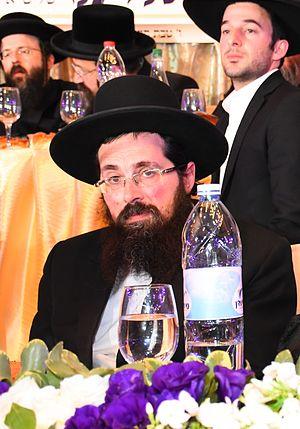
Eliézer Yehouda Finkel est un rabbin juif orthodoxe et Rosh Yeshiva de la Yeshiva de Mir à Jérusalem, qui est considérée comme la plus grande yeshiva d'Israël et au monde, avec un corps étudiant de 6 000 étudiants. Il accède au poste de Rosh Yeshiva succédant à son père, le rabbin Nathan Tsvi Finkel, qui est décédé subitement le 8 novembre 2011.